United Nations Security Council Resolution 1946

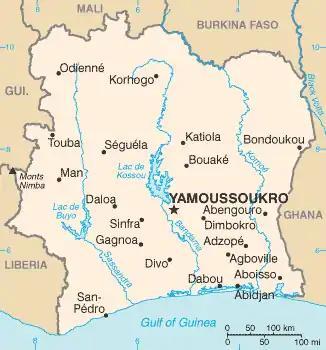
Côte d'Ivoire

United Nations Security Council Resolution 1946, adopted unanimously on October 15, 2010, after recalling previous resolutions on the situation in Côte d'Ivoire (Ivory Coast), including resolutions 1880 (2009), 1893 (2009), 1911 (2010) and 1933 (2010), the Council extended sanctions against the country, including an arms embargo and ban on the trading of diamonds, for a further six months.